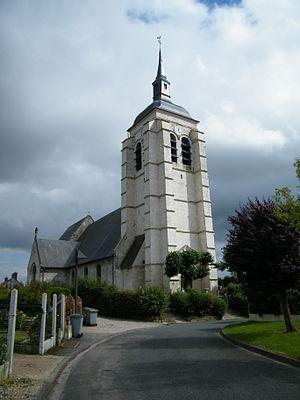
Clocher
L'église Notre-Dame-de-l'Assomption de Fienvillers est située sur le territoire de la commune de Fienvillers dans le département de la Somme, à une vingtaine de kilomètres au nord d'Amiens.
Fienvillers est une commune française située dans le département de la Somme, en région Hauts-de-France.